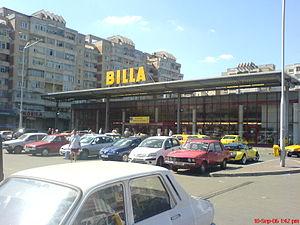
Billa est une chaîne de supermarchés d'origine autrichienne, appartenant au groupe allemand Rewe. Elle est présente dans de nombreux pays, particulièrement en Europe de l'Est.